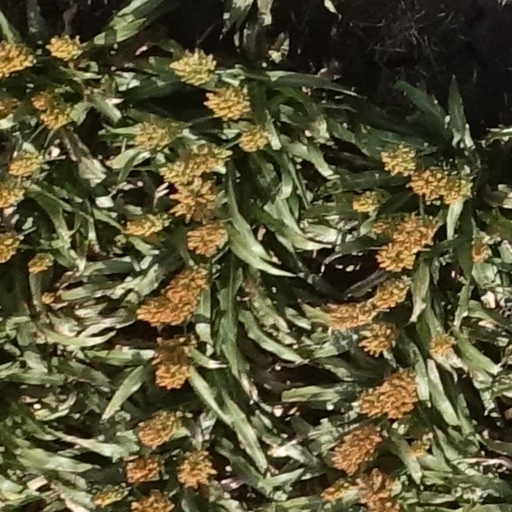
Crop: sorghum